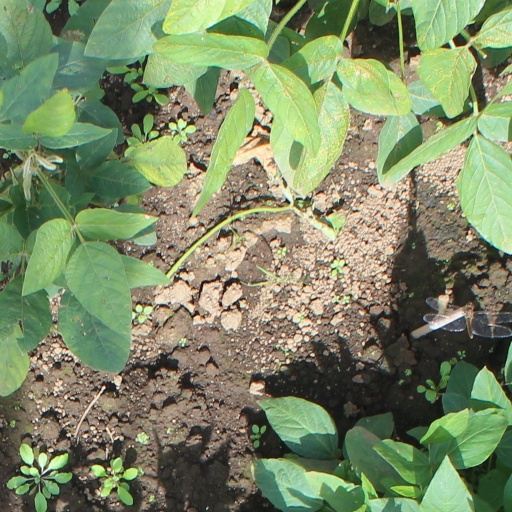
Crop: soybean